Southern alligator lizard

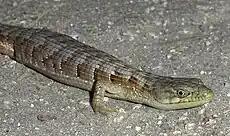

The southern alligator lizard measures from in snout-to-vent length (SVL). Including tail, it can reach a foot in length (30 cm). It has a round thick body with small legs and a long somewhat prehensile tail that can be twice as long as the lizard's body. Like many lizards, this species can drop its tail if attacked, possibly giving it a chance to flee. It lives on average 10 to 15 years, and survives well in captivity.